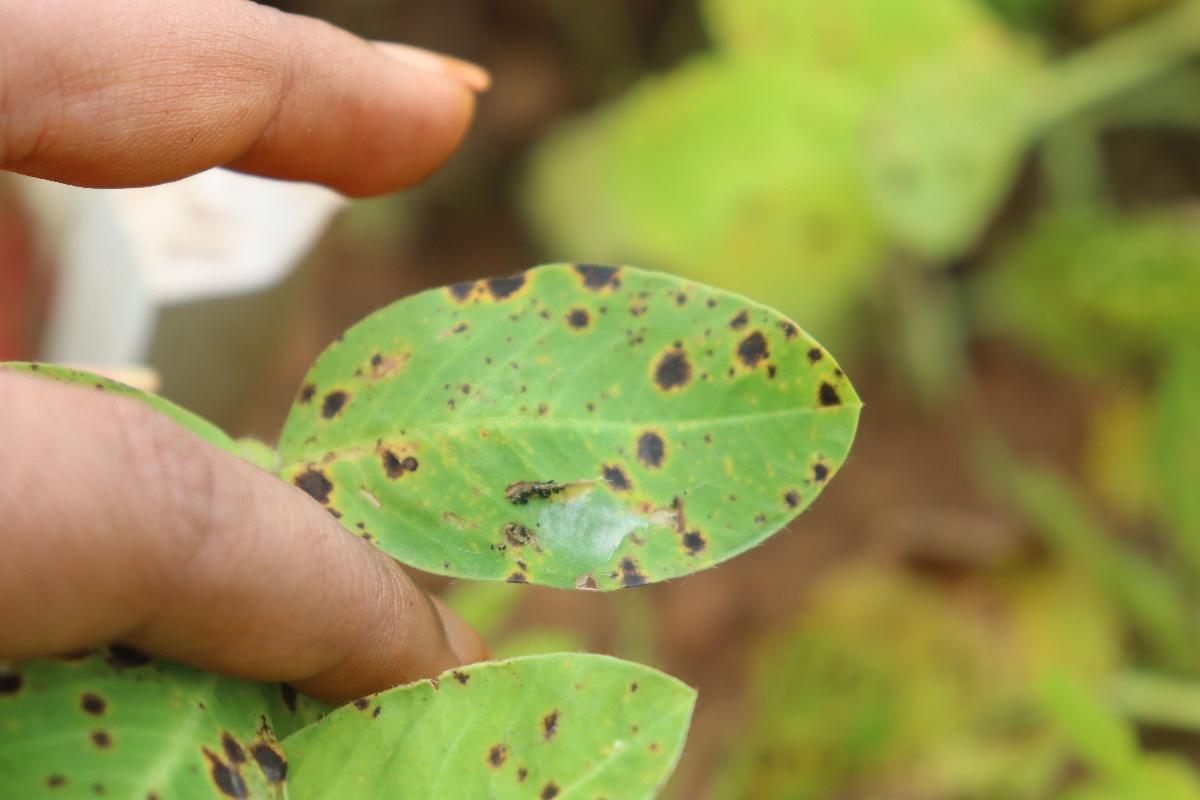
Label: late leaf spot